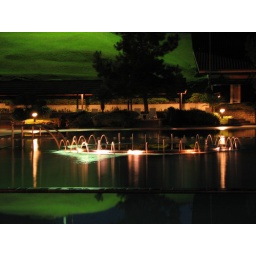
one of hotel located in mountain at prapat - lake toba